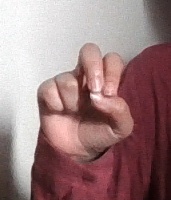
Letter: gaaf